Fairfield Street School

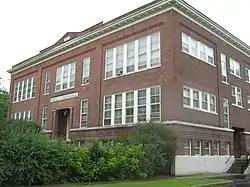

The Fairfield Street School is a historic school building at 78 Fairfield Street in the city of St. Albans, Vermont. Built in 1911, it served as a school until 1970, and is now converted into residential use. It is a prominent local example of Colonial Revival architecture, designed by Burlington architect Frank Lyman Austin. It was listed on the National Register of Historic Places in 1996.